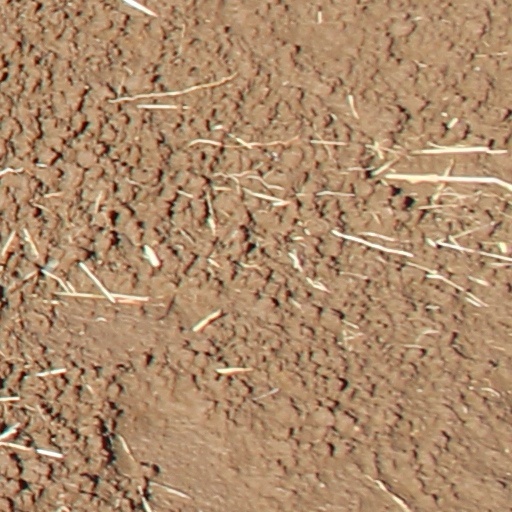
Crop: wheat